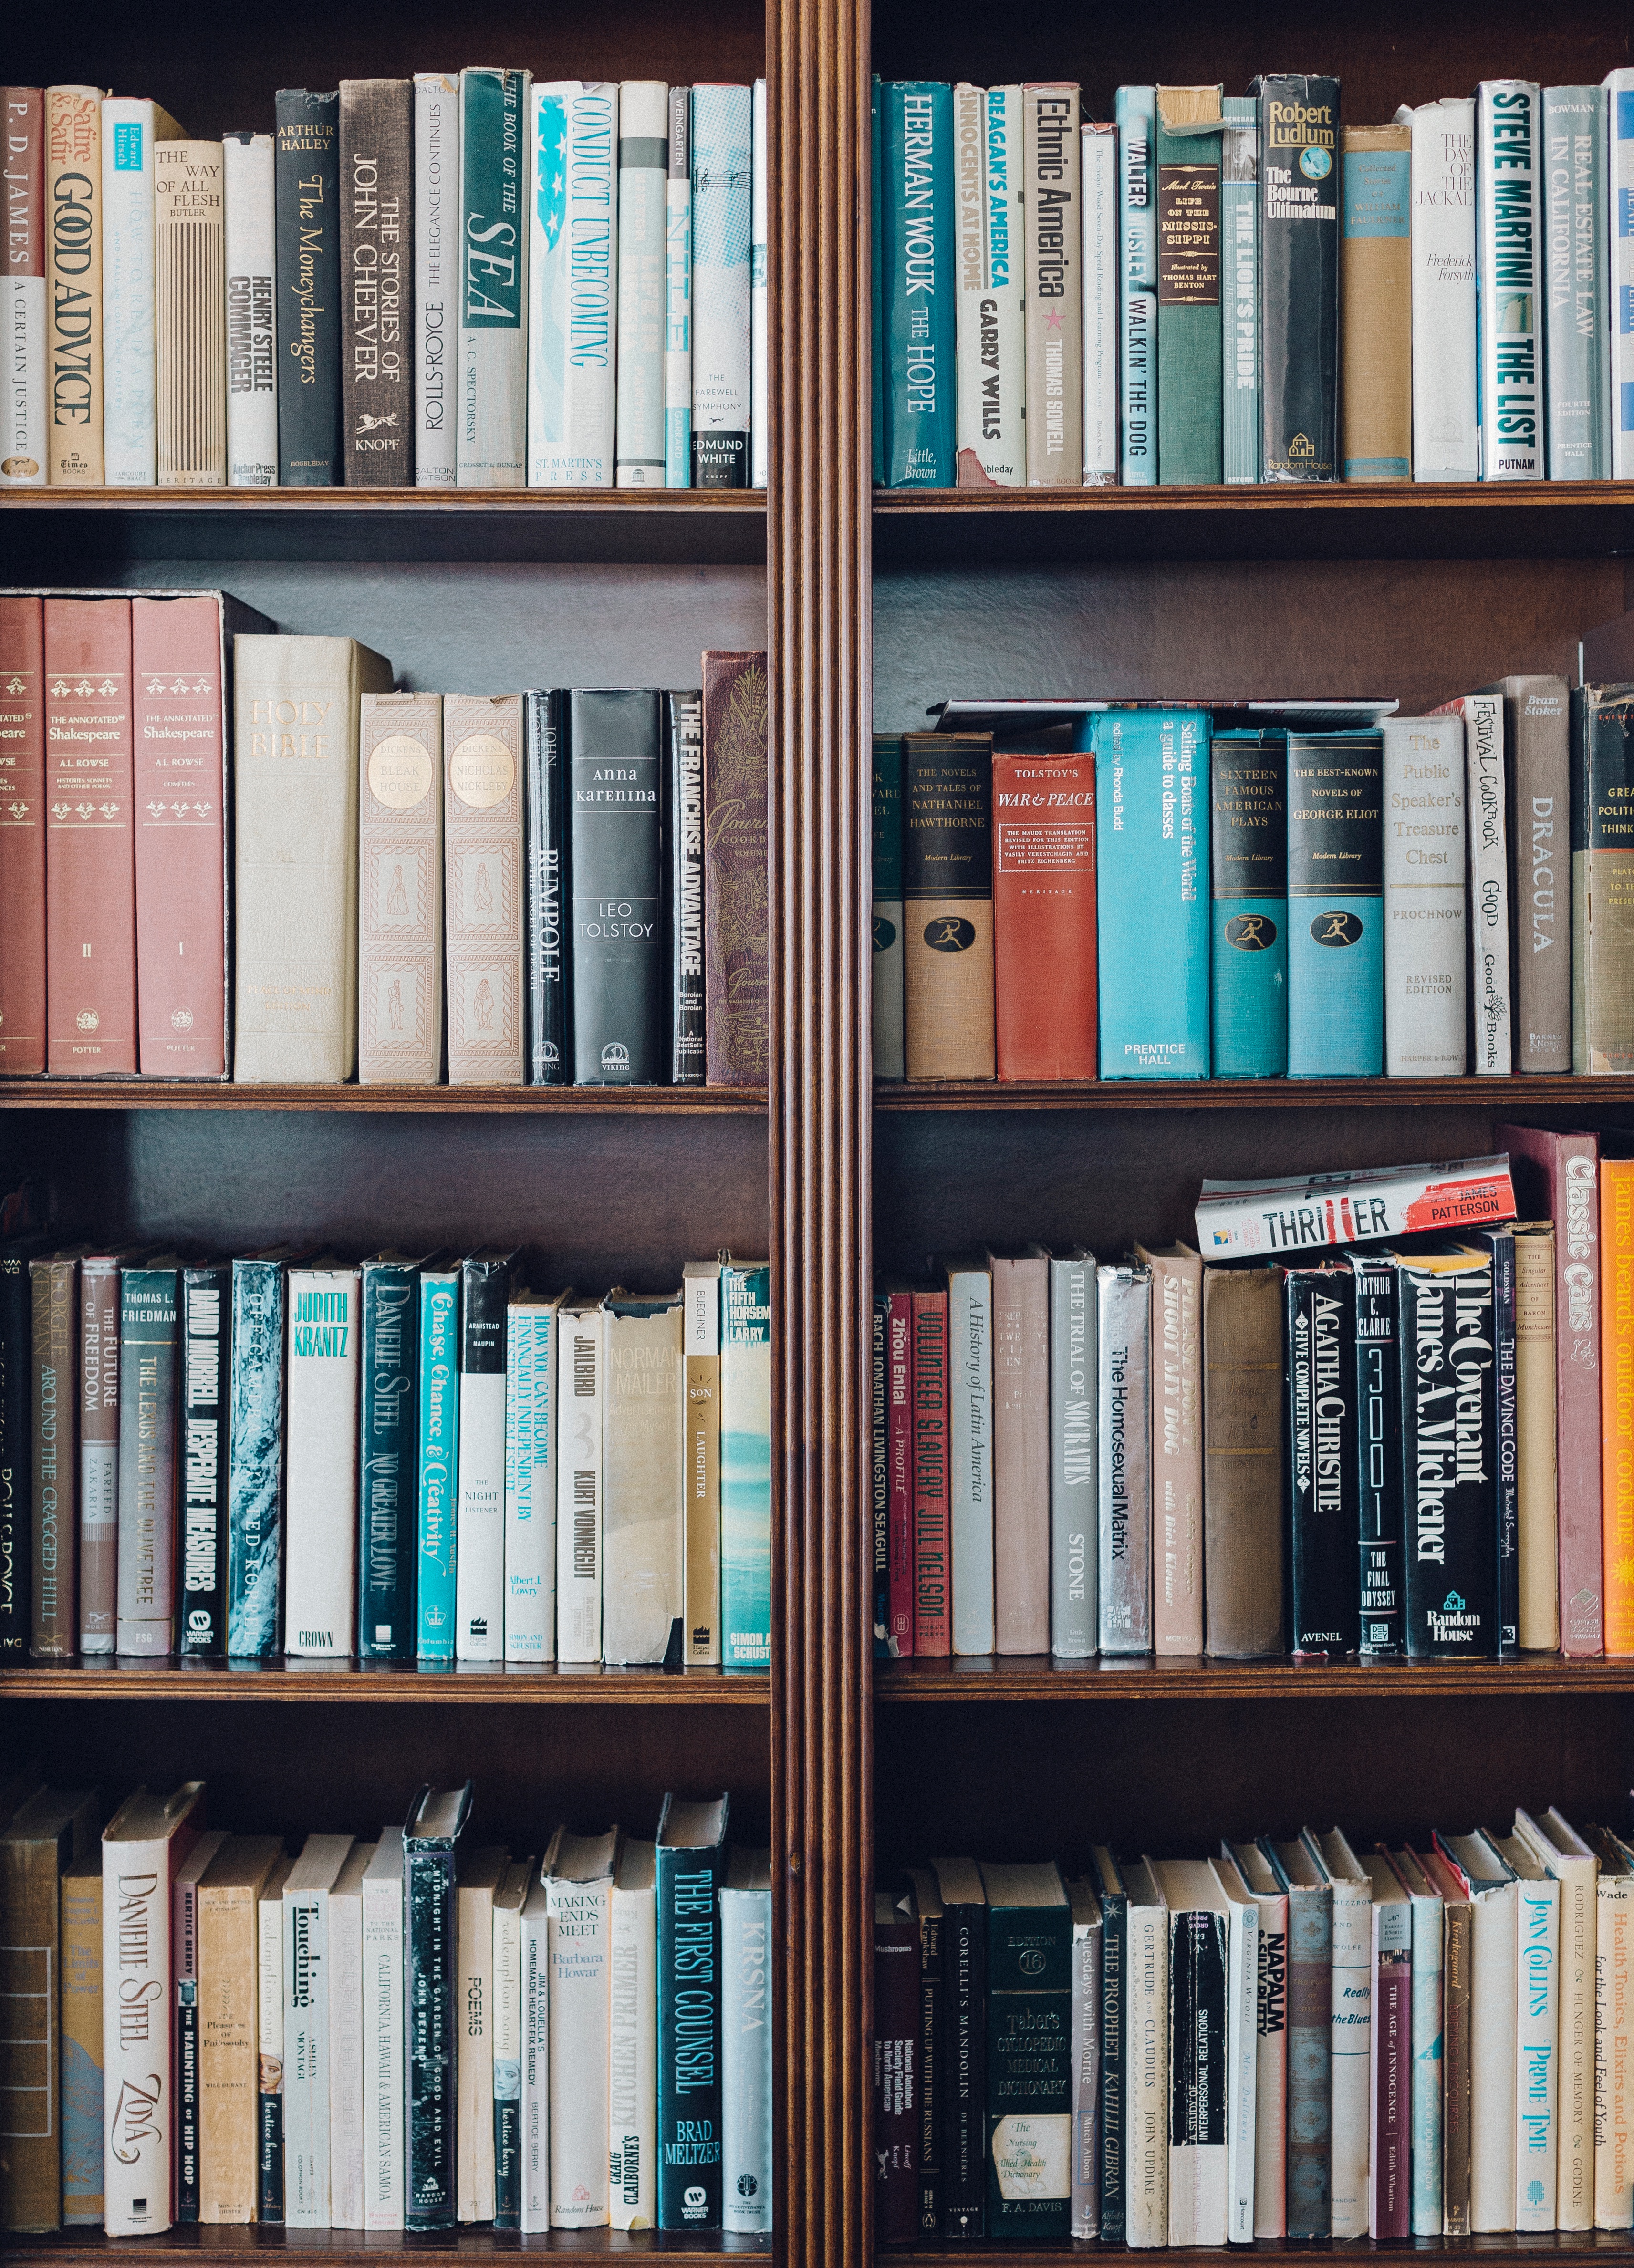
book, home, shelf, furniture, interior design, bookcase, library, shelving, bookselling